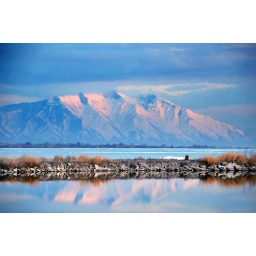
utah lake mountain by sf